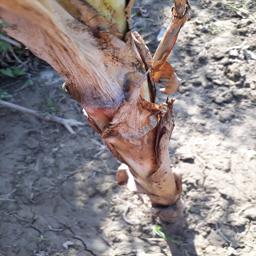
Label: BACTERIAL SOFT ROT